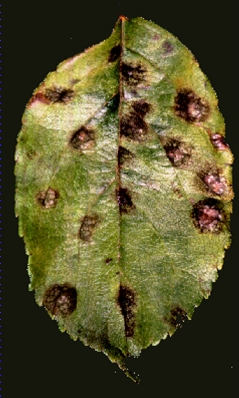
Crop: apple
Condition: scab